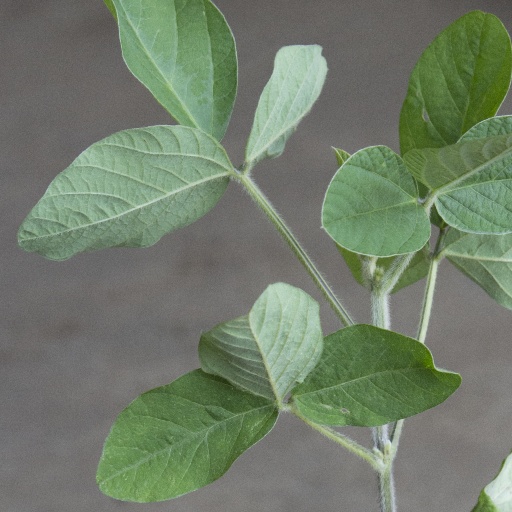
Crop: soybean